Russian cruiser Marshal Ustinov

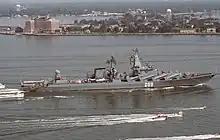
"Marshal Ustinov" leaving Norfolk, Virginia in 1989

"Marshal Ustinov" is a designed during the Soviet Union as a "Raketnyy Kreyser" or "anti-ship rocket cruiser (RKR)." As originally constructed the vessel had a standard displacement of and at full load. By 2009, this had decreased to standard and at full load. The cruiser measures long with a beam of and a draught of . The vessel is powered by a combined gas or gas (COGOG) system comprising four boost gas turbines and two cruise gas turbines driving two shafts for a combined . This gives the cruiser a maximum speed of and a range of at . As built the cruiser had a complement of 505. This was later reduced to 476 including 62 officers.